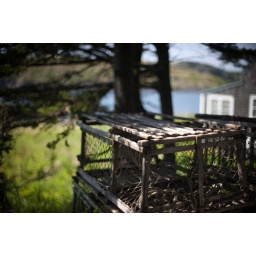
Old wooden lobster traps sit in front of a house on Monhegan Island, Maine. Taken on July 28, 2010.